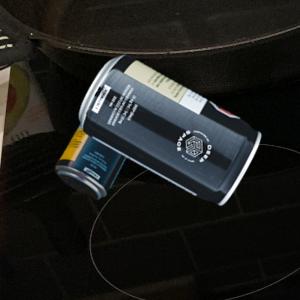
Label: cans